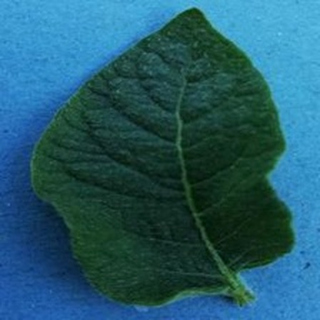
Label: healthy_potato